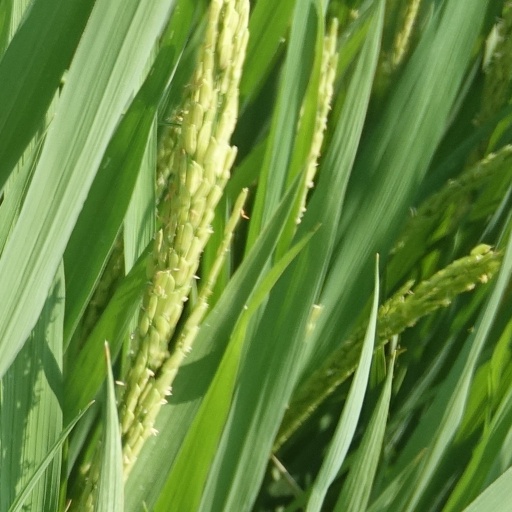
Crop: rice